20 Dates

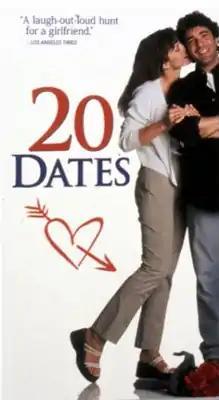
DVD release cover

20 Dates is a 1998 American mockumentary film. Myles Berkowitz directs and stars as himself, a man who decides to combine "the two biggest failures in my life--professional and personal" by setting out on a filmed quest to have 20 dates and come out with both a movie career and a love interest. While most of his dates are disasters of varying stripes, Myles ultimately meets the lovely Elisabeth on his 17th date and they completely hit it off, leaving him with a new dilemma when he wants to finish the movie anyway and puts his new romance at risk.